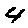
Label: 4